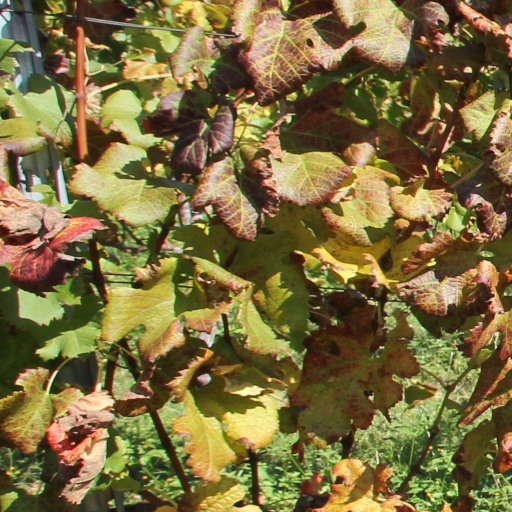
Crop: grape